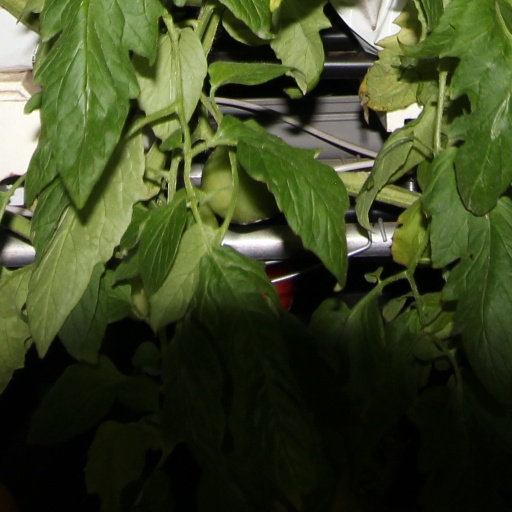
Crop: tomato